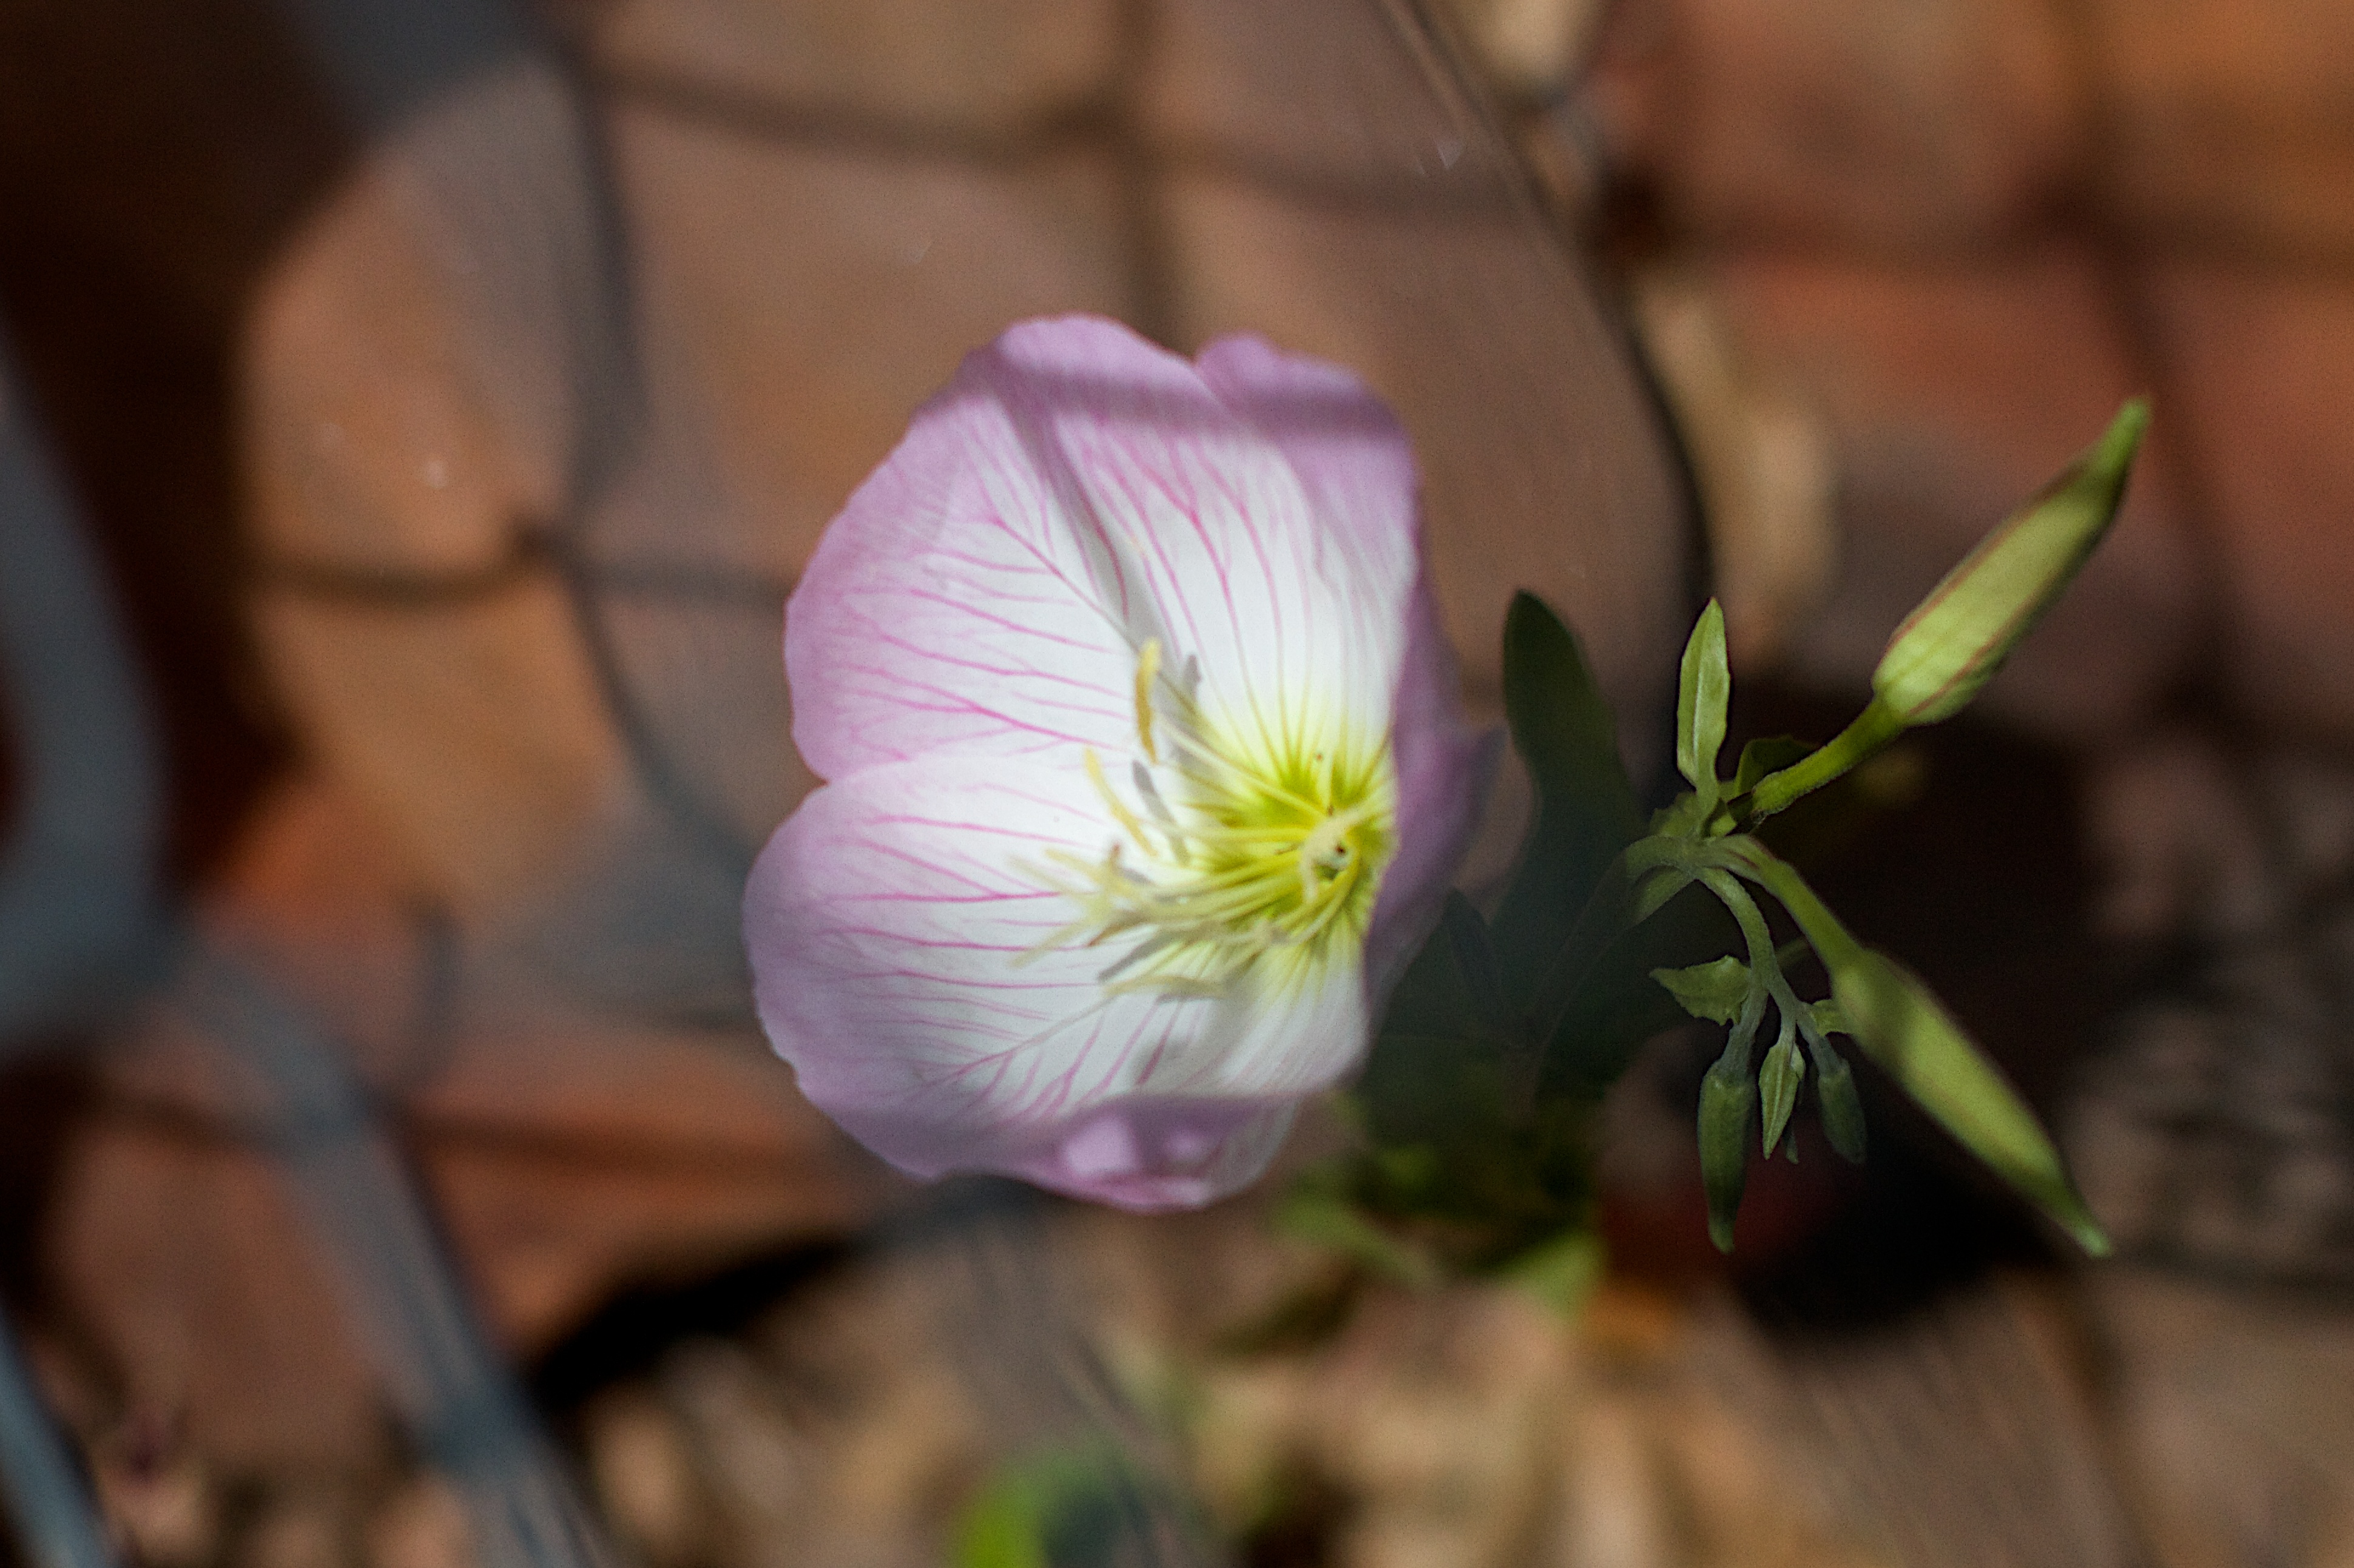
blossom, plant, flower, petal, tulip, botany, flora, wildflower, close up, macro photography, flowering plant, land plant